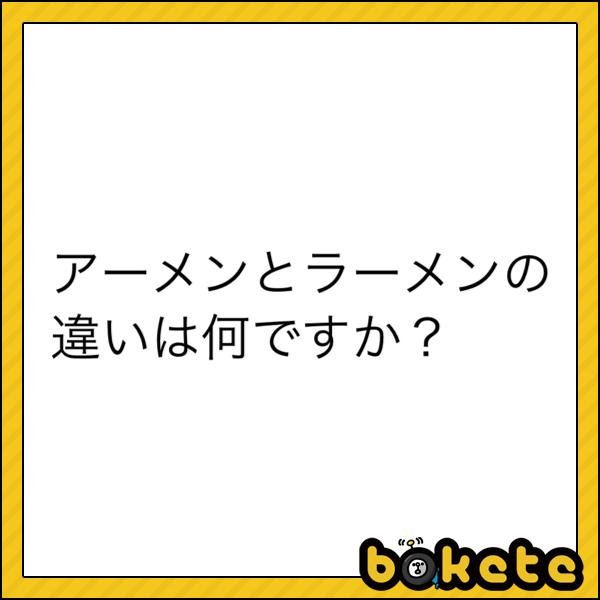
回答: 1つ前に「THE」をつけた時、前者は許されるが、後者はとんでもないことになる。